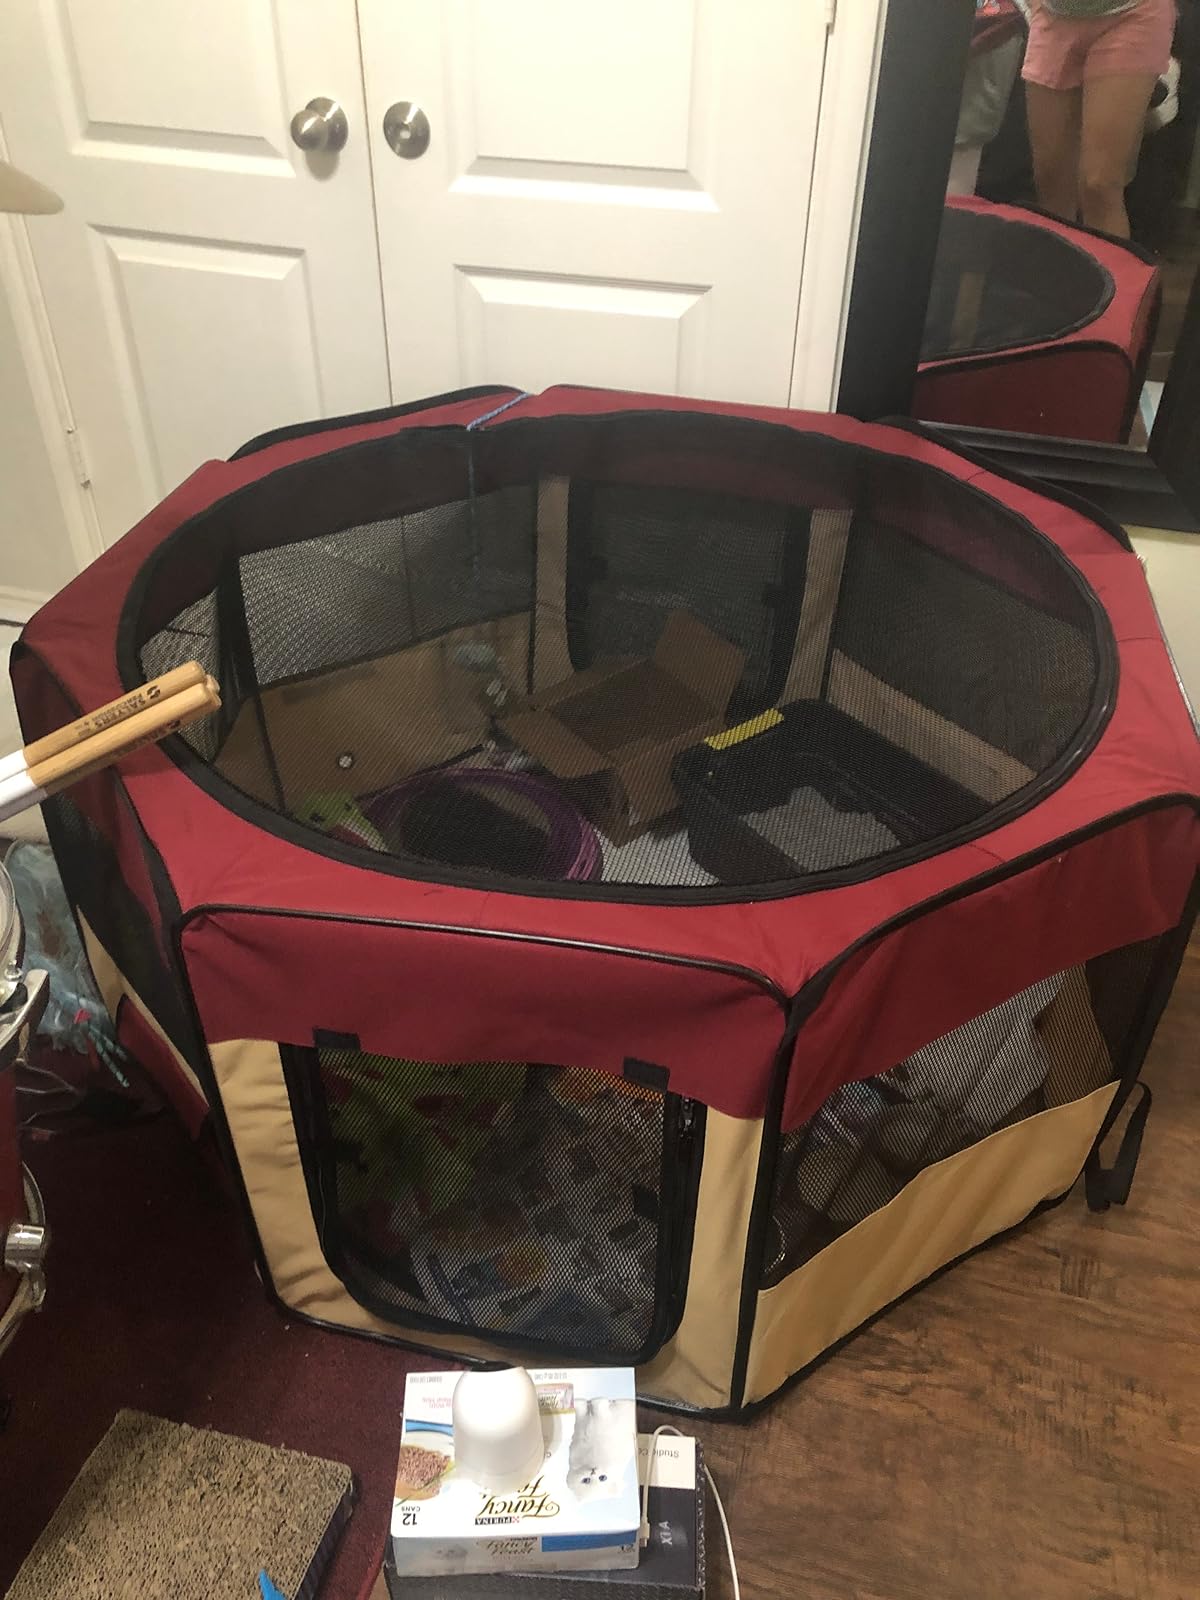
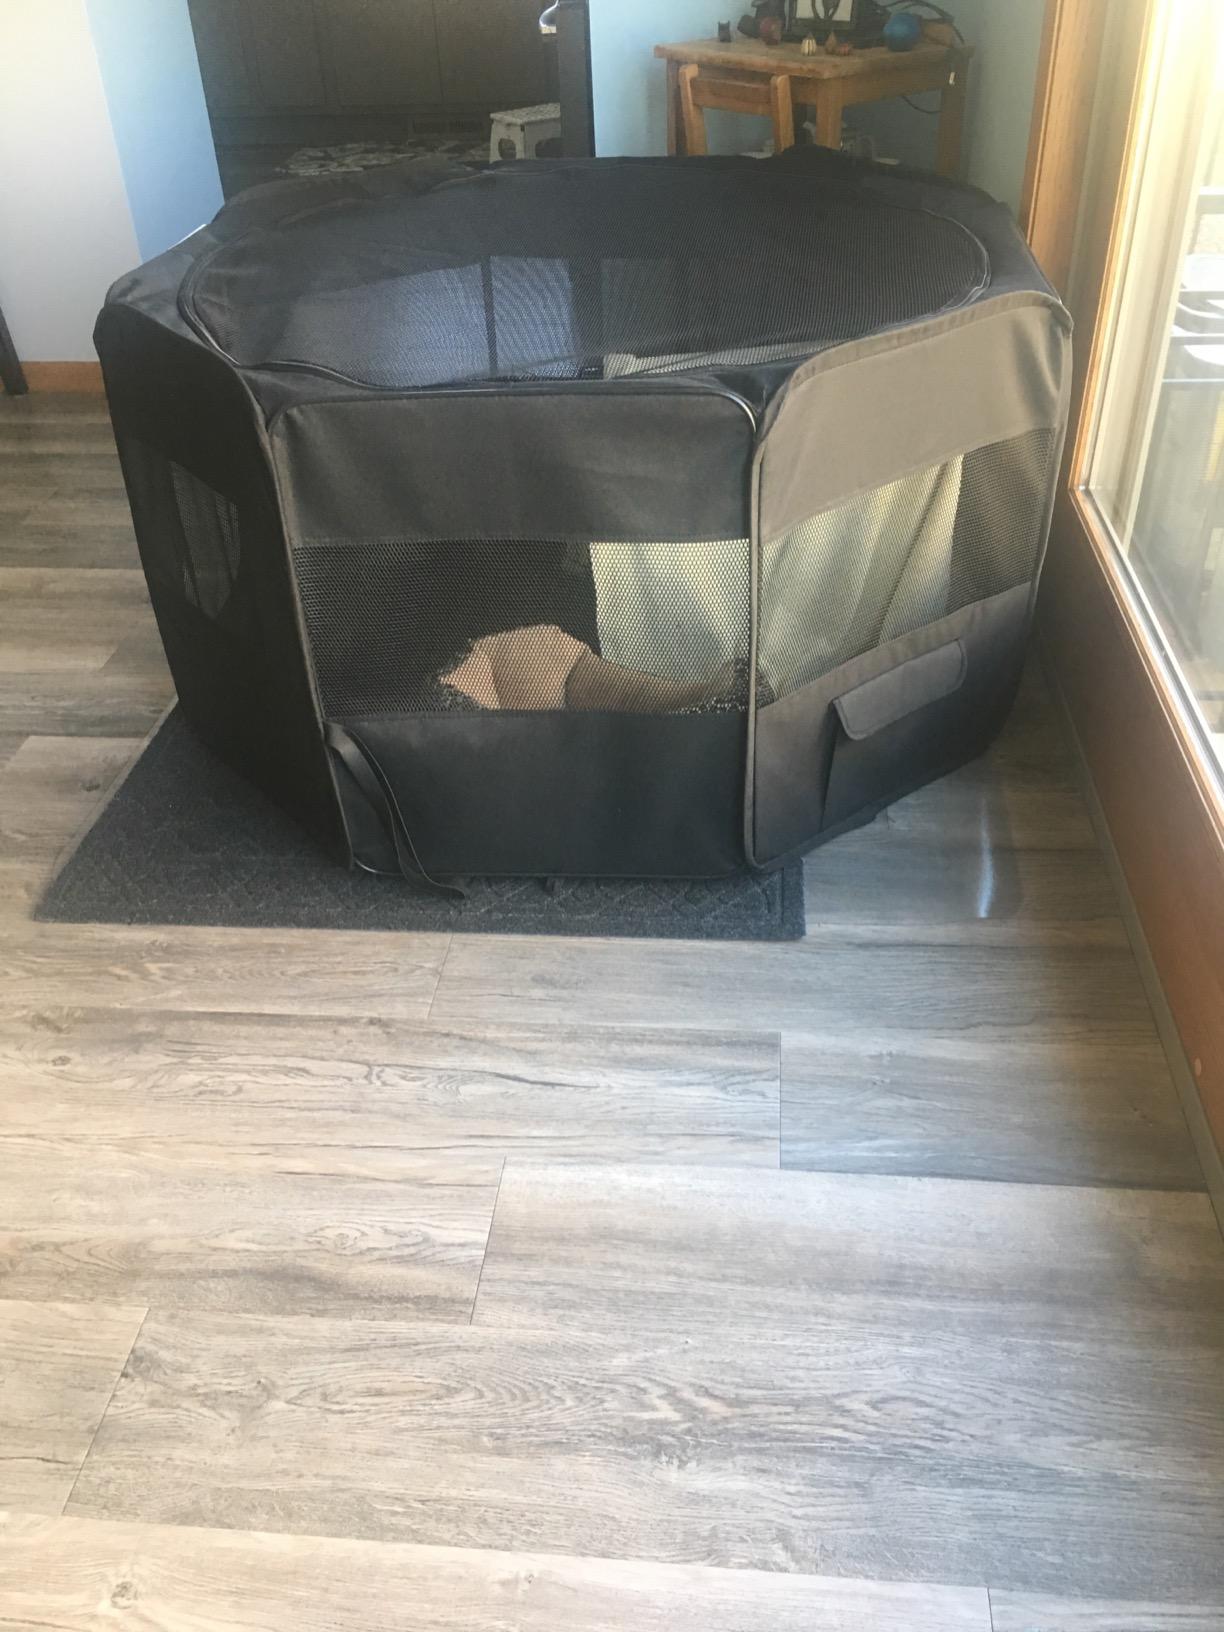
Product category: items_kennel
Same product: no